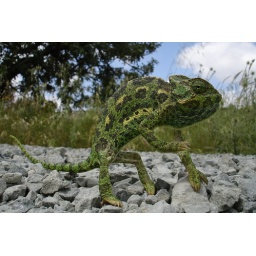
Common Chameleon, found in Sicily walking across the road in front of our car.